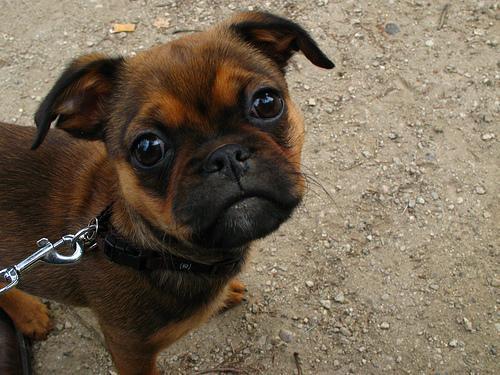
Brabancon_griffon